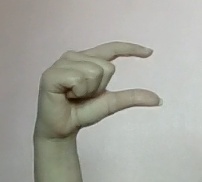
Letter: dal